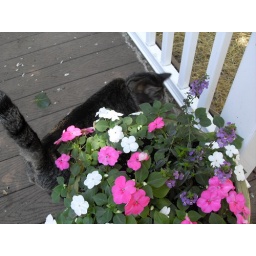
Oliver by the flower pot on the deck